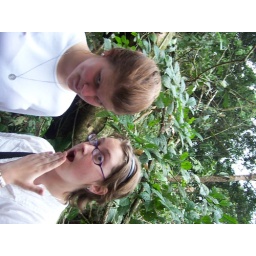
Alex &amp;amp; Annika in front of a fallen down tree we encountered on our forest walk!